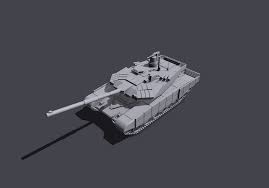
Label: Tank